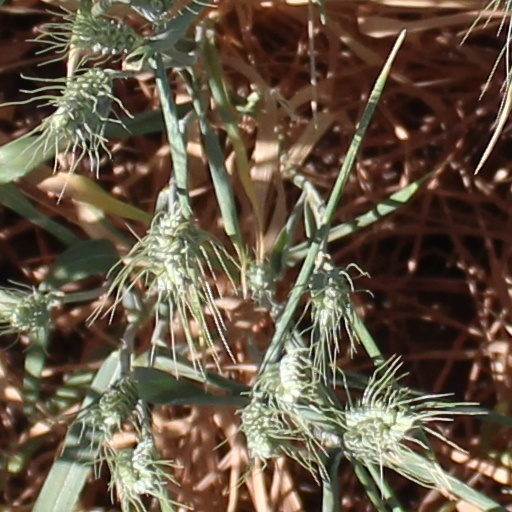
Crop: wheat